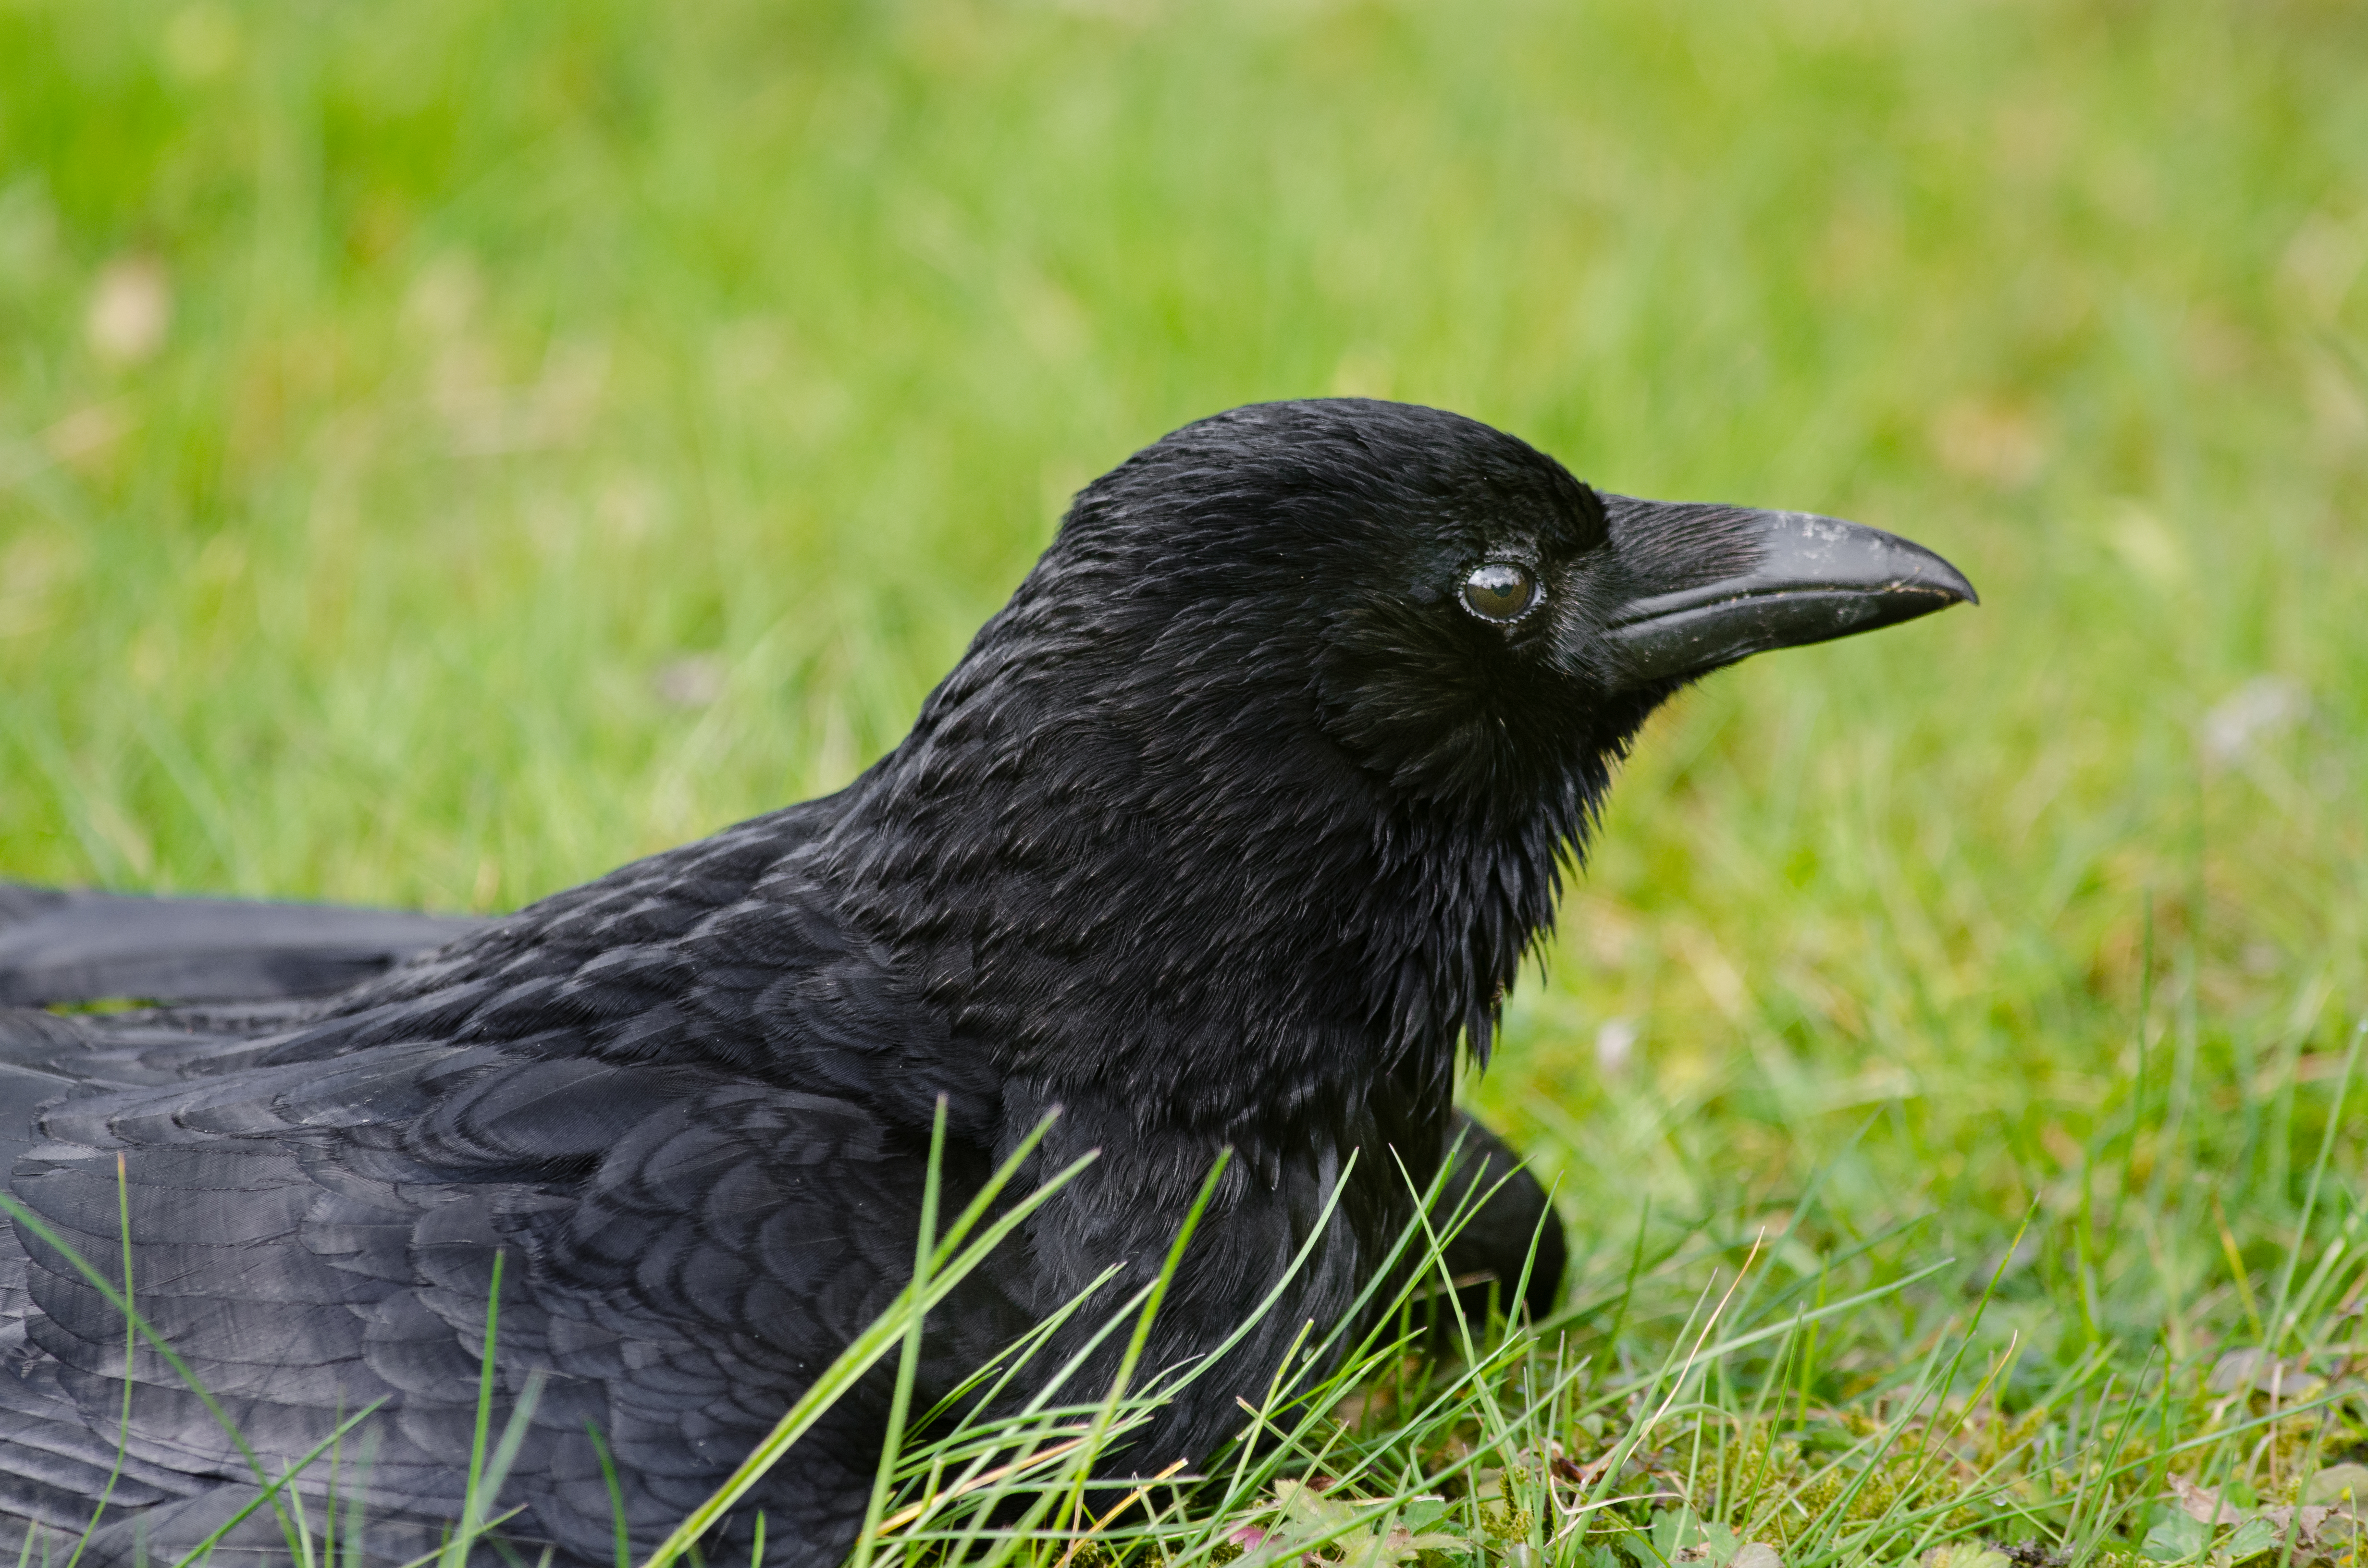
bird, wildlife, beak, fauna, crow, rook, vertebrate, raven, blackbird, american crow, perching bird, cinclidae, crow like bird